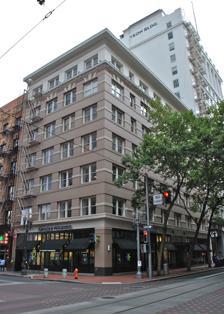
Building: Swetland Building
Country: United States of America
Year built: 1907
Historic building in Portland, Oregon, U.S. Not to be confused with Swetland Building (Cleveland) . United States historic place Swetland Building U.S. National Register of Historic Places The building's exterior in 2012 Show map of Portland, Oregon Show map of Oregon Show map of the United States Location 500 SW 5th Avenue Portland, Oregon Coordinates 45°31′12″N 122°40′36″W / 45.519872°N 122.676725°W / 45.519872; -122.676725 Area less than one acre Built 1907 Architect Emil Schacht Architectural style Early Commercial MPS Downtown Portland, Oregon MPS NRHP reference No. 07000367 Added to NRHP April 24, 2007 The Swetland Building is a building located in downtown Portland , Oregon , listed on the National Register of Historic Places . History Camera World was headquartered in the building from 1977 until the late-1990s, with its retail store occupying the ground floor at SW 5th and Washington until 1995, when it moved to the 400 SW Sixth Avenue building. The company's administrative offices and mail-order operations remained on other floors until at least 1997. See also National Register of Historic Places listings in Southwest Portland, Oregon References